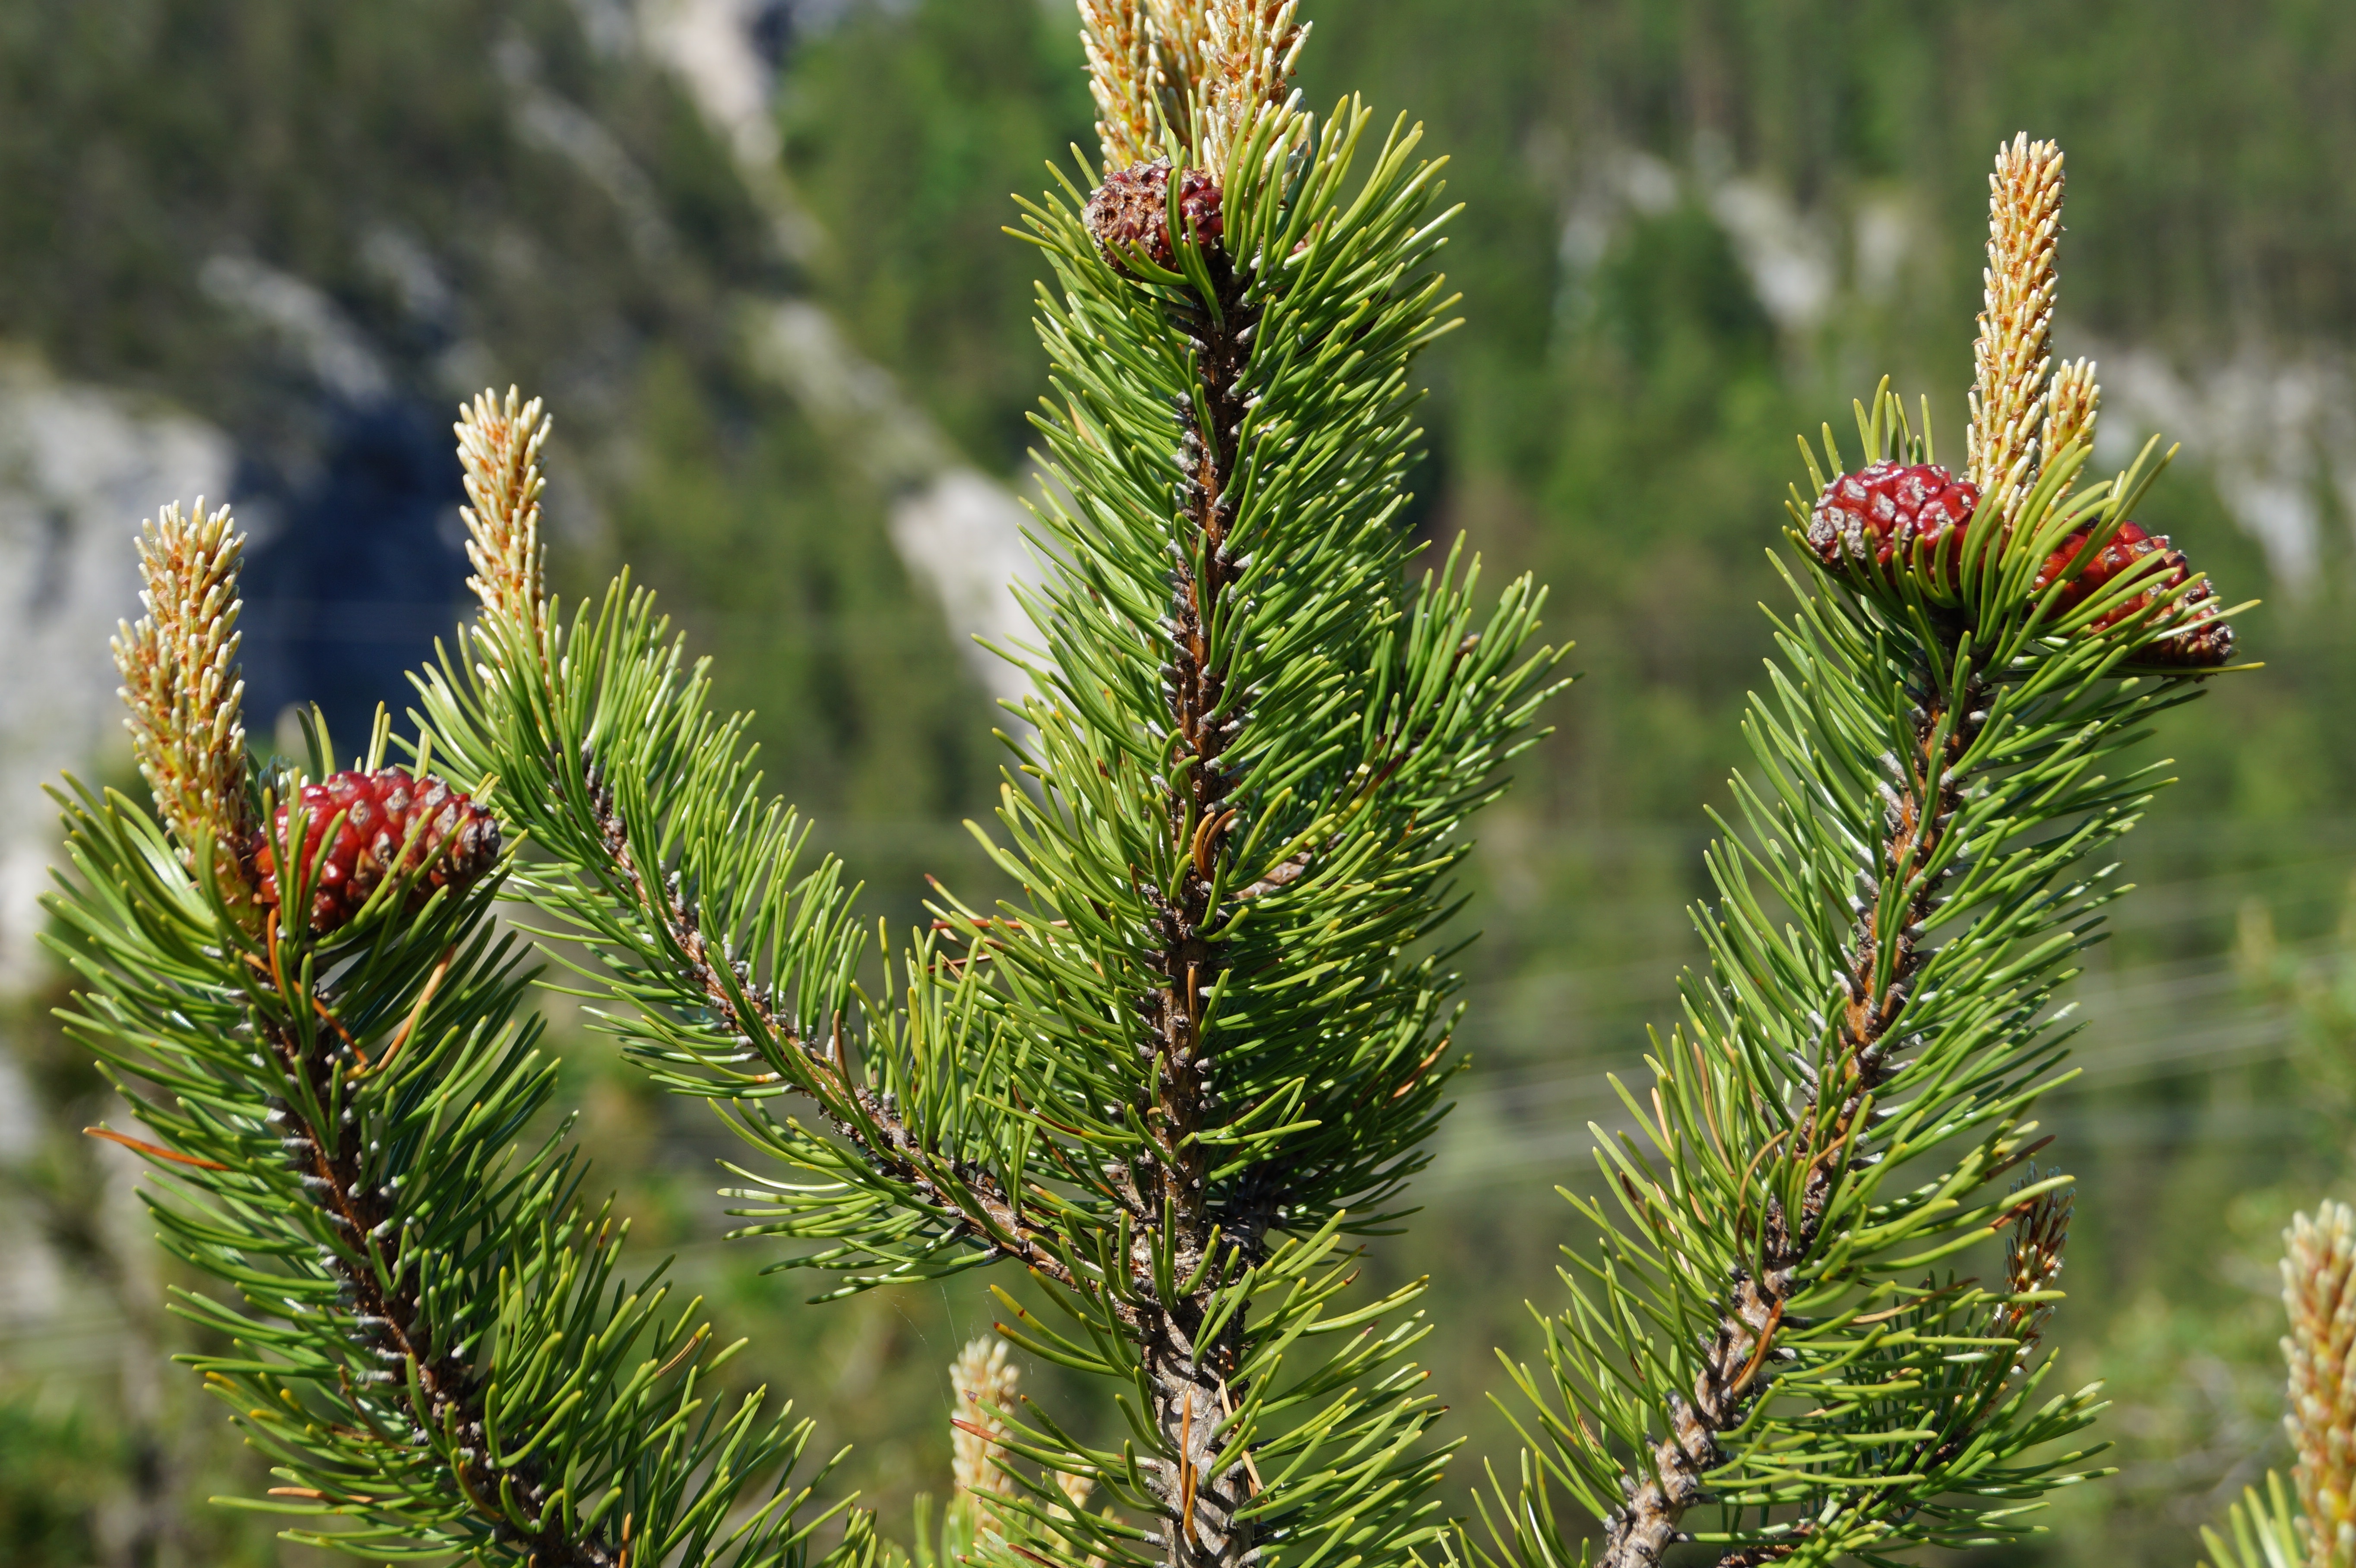
tree, branch, plant, flower, pine, green, evergreen, botany, fir, close, flora, conifer, spruce, shrub, needles, larch, ecosystem, pine cones, fir green, immergr ner tree, pine greenhouse, coniferous forest, biome, tannenzweig, pine family, grass family, woody plant, temperate coniferous forest, land plant